Raia, Goa

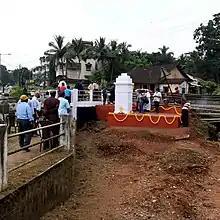
Spanish flu victims' memorial at Raia

The village of Raia was one of the villages in the state of Goa which is believed to have suffered badly due to the Spanish flu pandemic around 1918–1919.